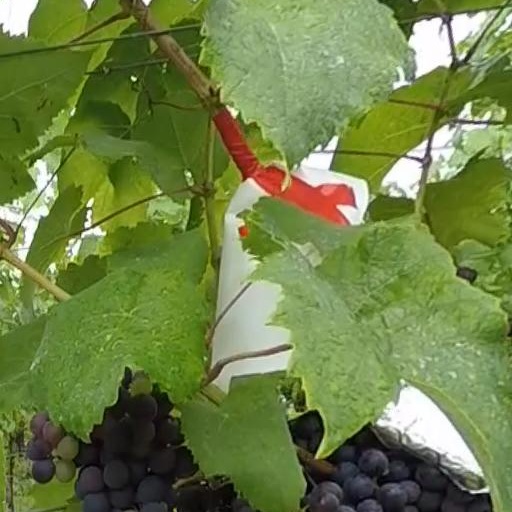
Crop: grape